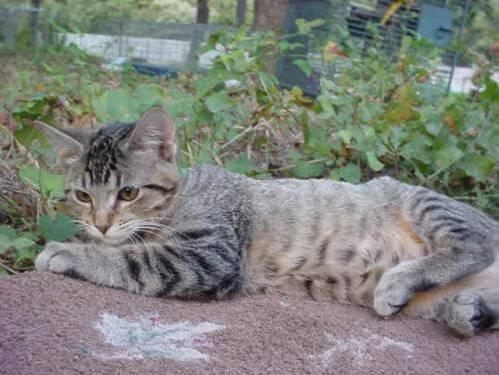
cat